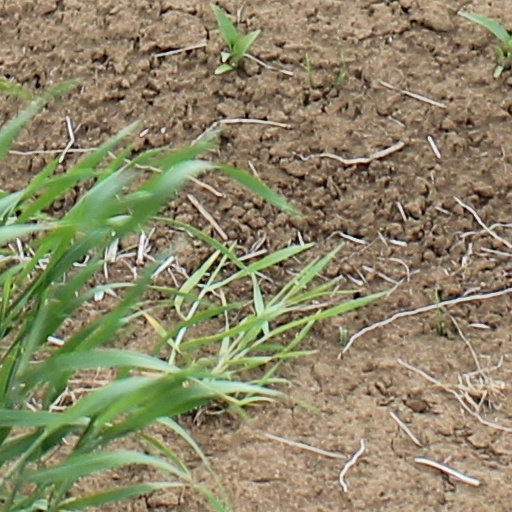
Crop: wheat